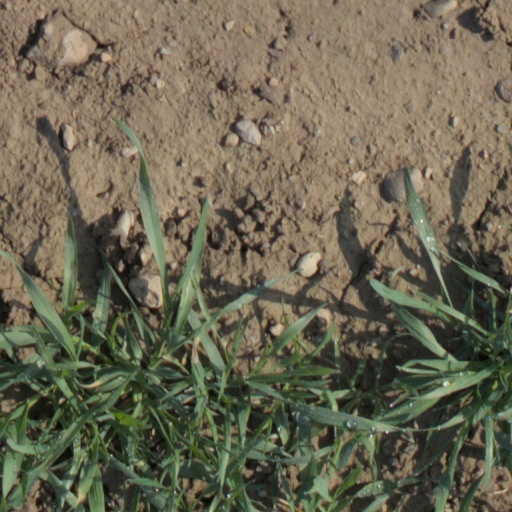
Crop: wheat